Ōja Station

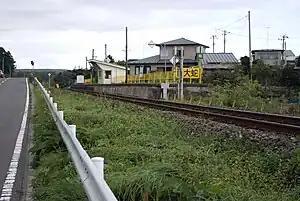
Ōja Station in September 2009

is a passenger railway station located in the town of Hashikami, Sannohe District, Aomori Prefecture, Japan. It is operated by the East Japan Railway Company (JR East).